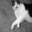
Label: cat